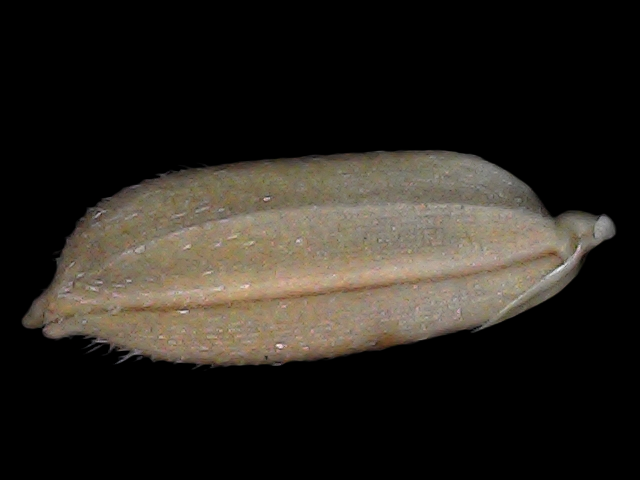
Rice variety: Br22